Costa Titch

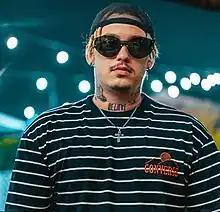

Costantinos Tsobanoglou (25 January 1995 – 11 March 2023), better known by his stage name Costa Titch, was a South African Amapiano rapper, singer-songwriter and dancer.